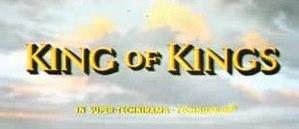
Le Roi des rois est un film américain de Nicholas Ray sorti en 1961, et qui relate librement des épisodes de la vie de Jésus-Christ dans le contexte de la Judée en révolte sous l'occupation romaine.